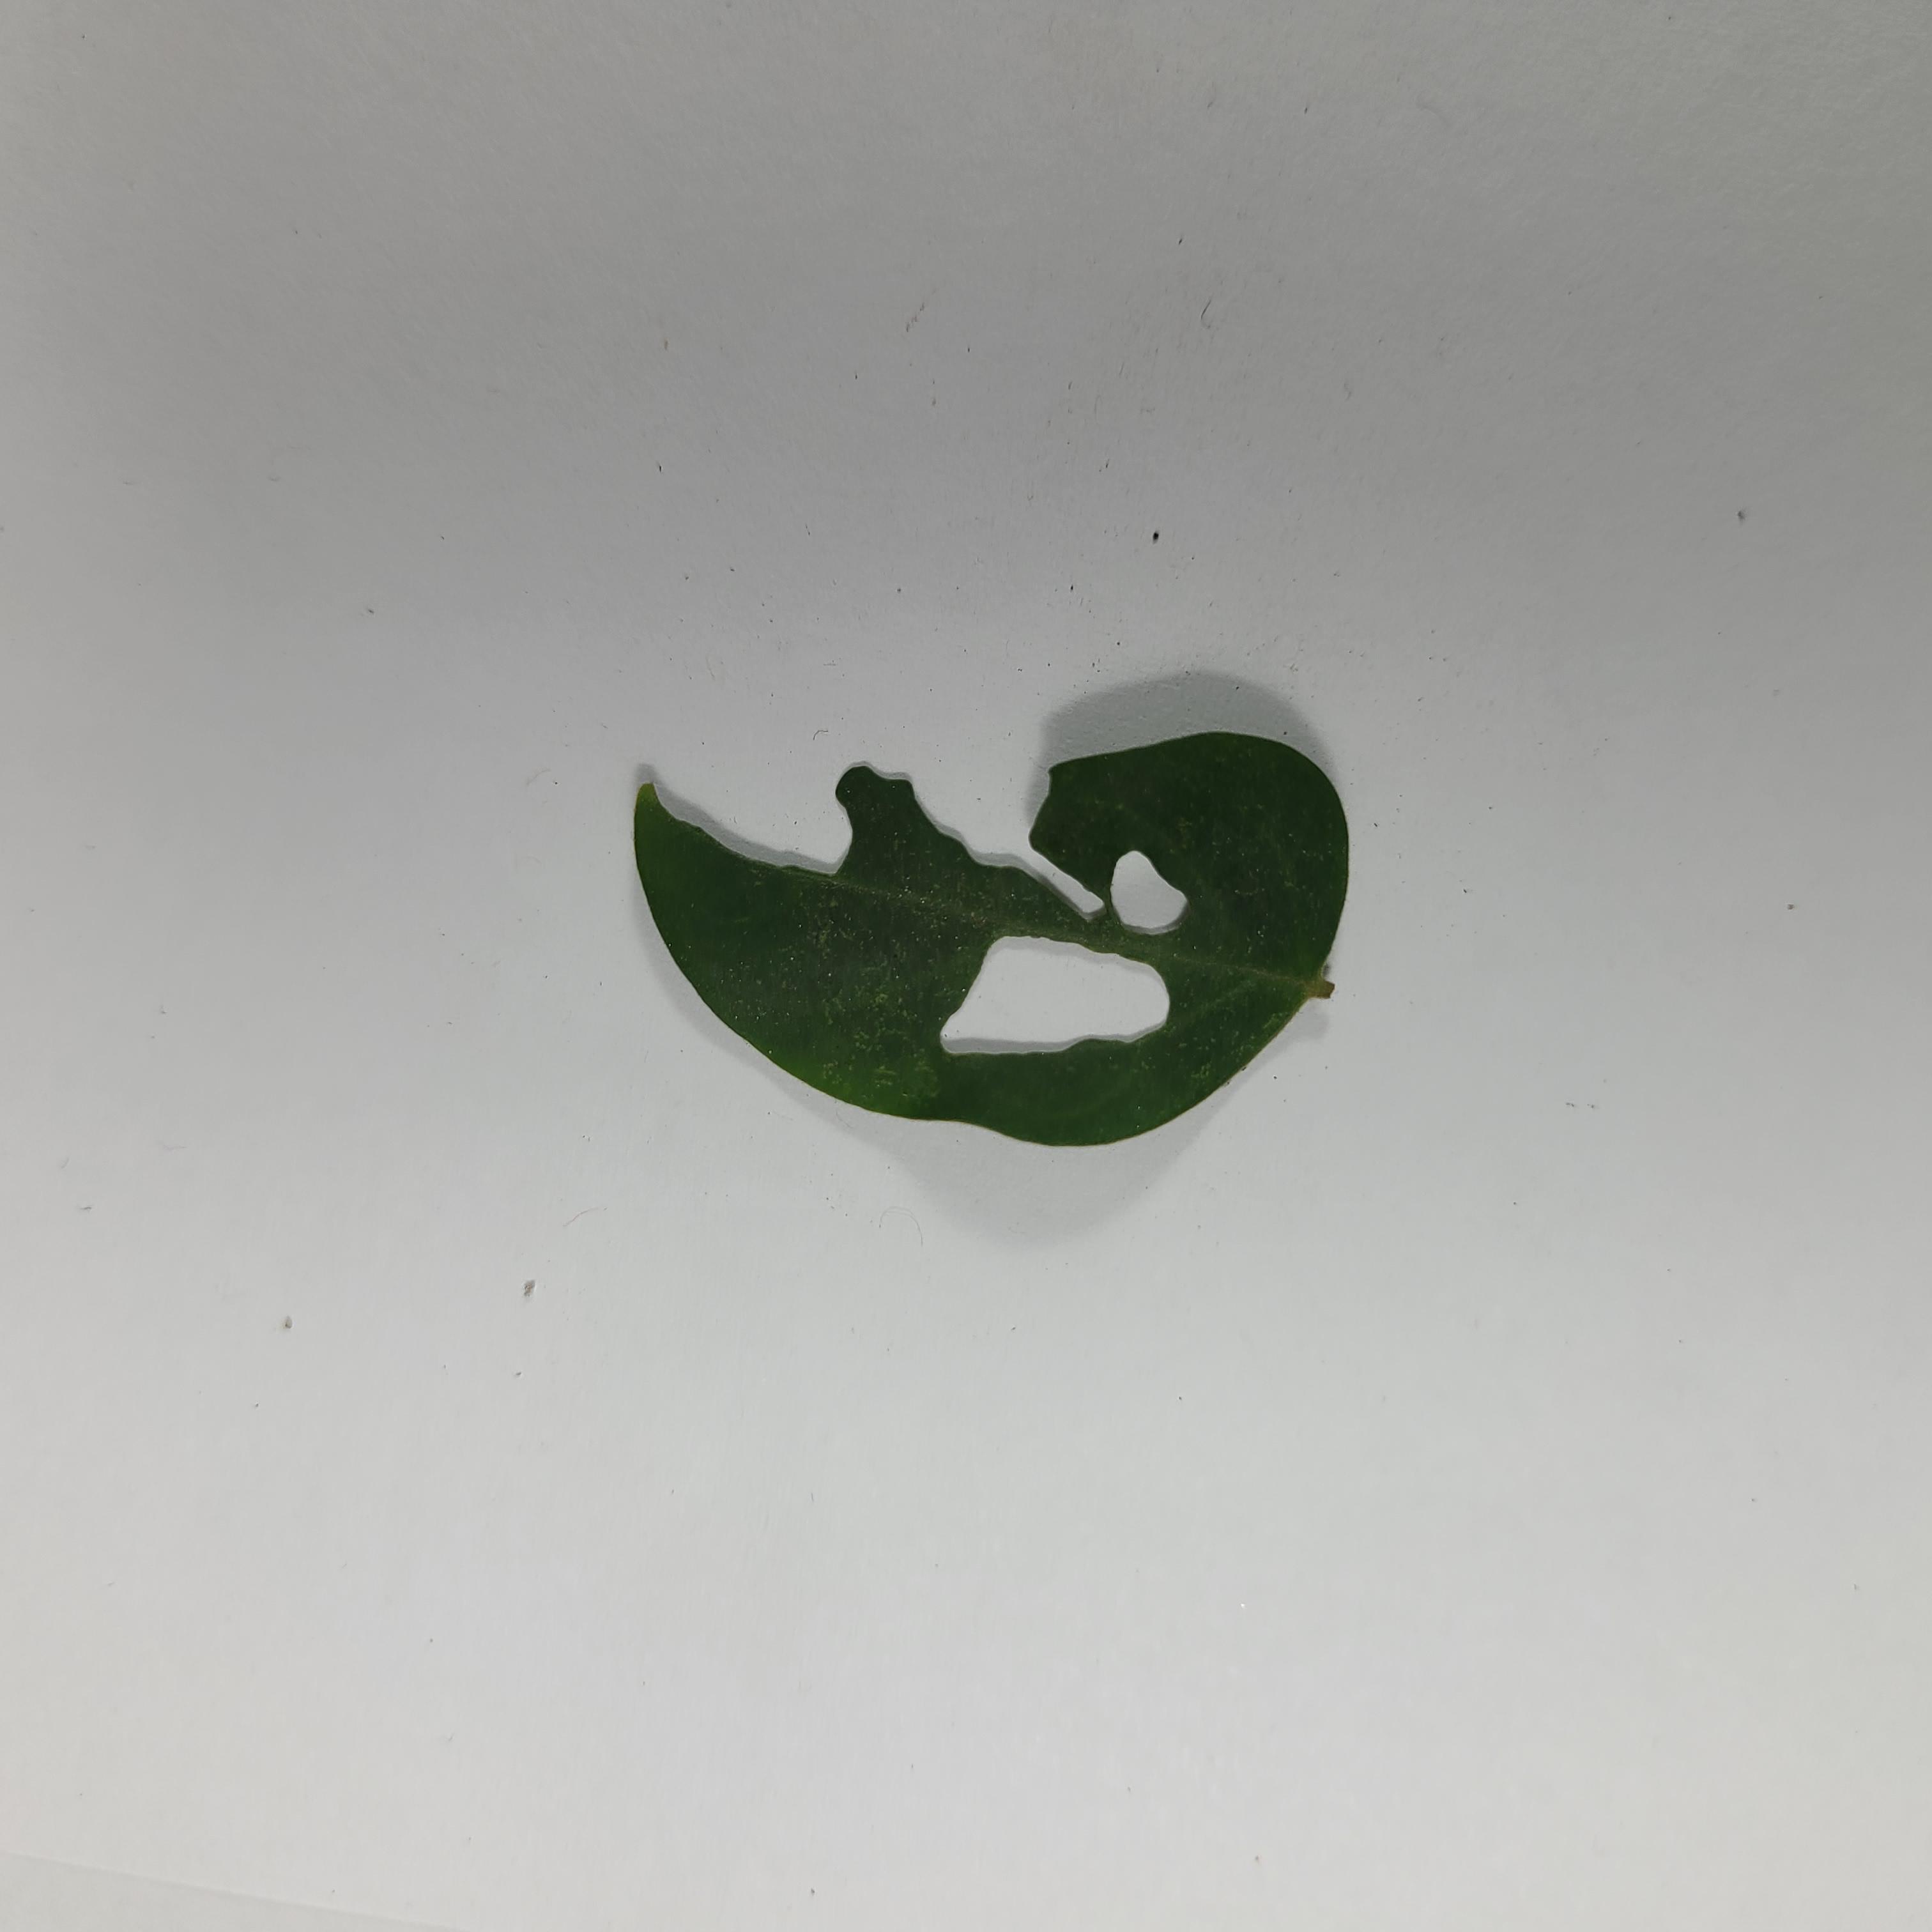
Label: Insect Hole leaves